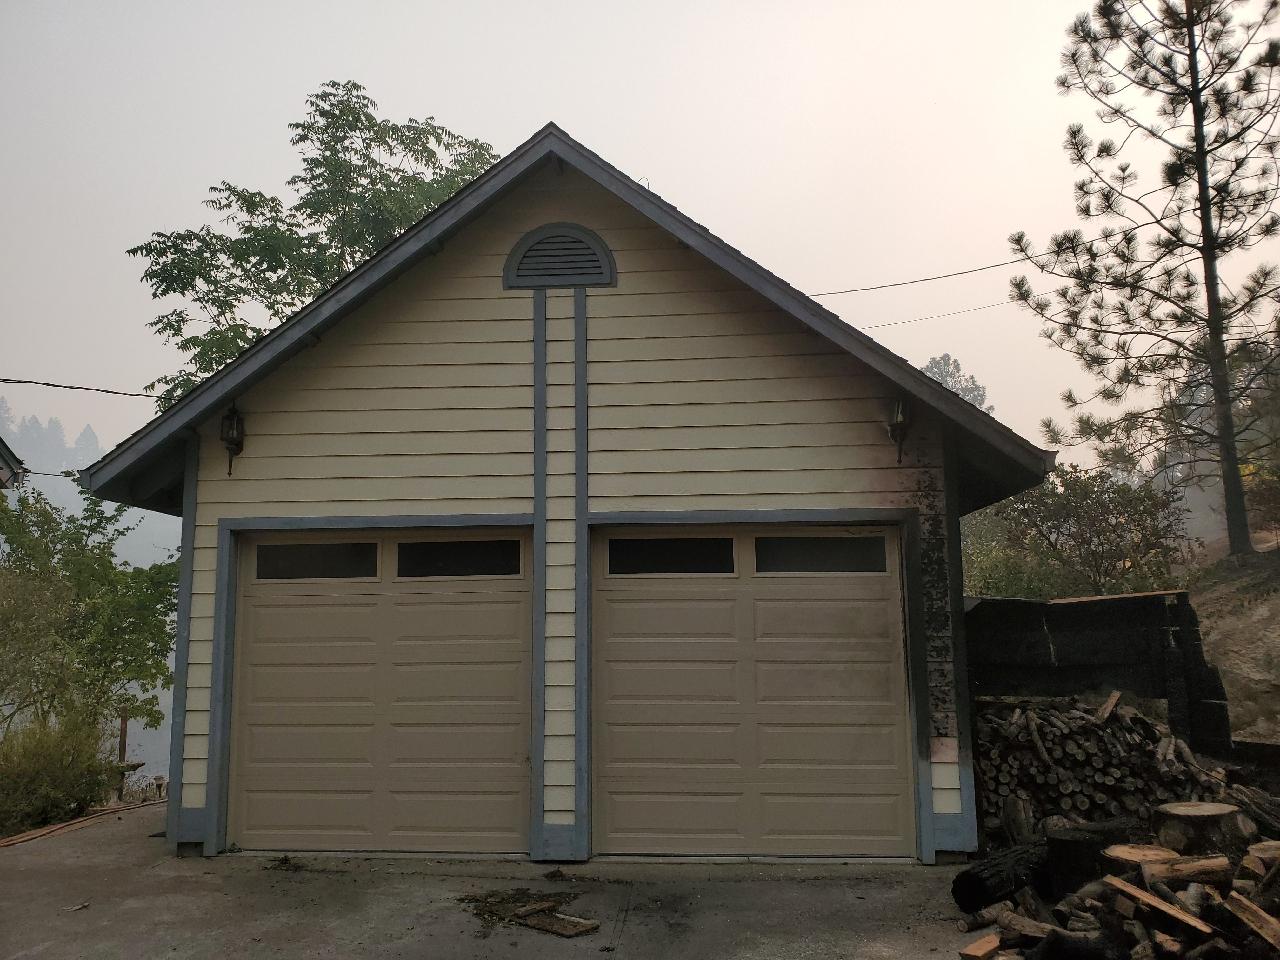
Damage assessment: affected